Charles Farrar Browne

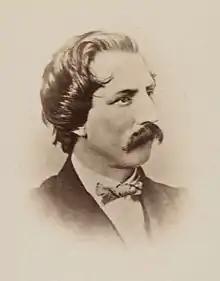
"Artemus Ward"

Charles Farrar Browne (April 26, 1834 – March 6, 1867) was an American humor writer, better known under his "nom de plume", Artemus Ward, which as a character, an illiterate rube with "Yankee common sense", Browne also played in public performances. He is considered to be America's first stand-up comedian. His birth name was Brown but he added the "e" after he became famous.